Daimler DS420

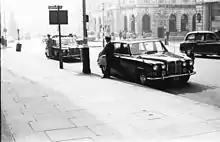
Westminster 1974, showing pre-facelift features

The Daimler DS420 is widely used among the funeral trade, serving as both the executive car for mourning relatives and the hearse, after customization, for the deceased. The most prominent funeral with a Daimler Limousine and hearse was that of Diana, the Princess of Wales in 1997. Diana's coffin was transported in a 1985 Daimler hearse from RAF Northolt to St. James Palace for a lying in state. Her two sisters followed in a 1992 Daimler Limousine belonging to Elizabeth II.